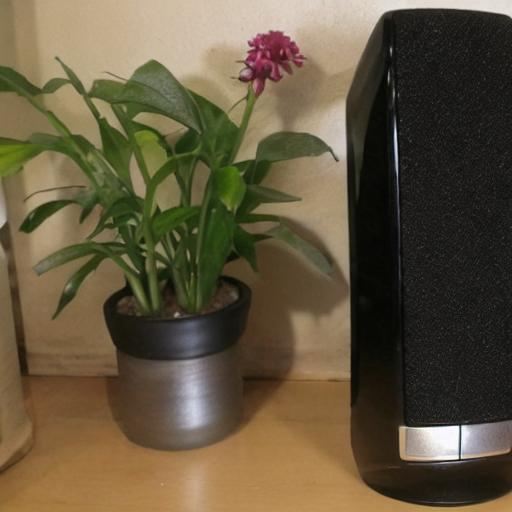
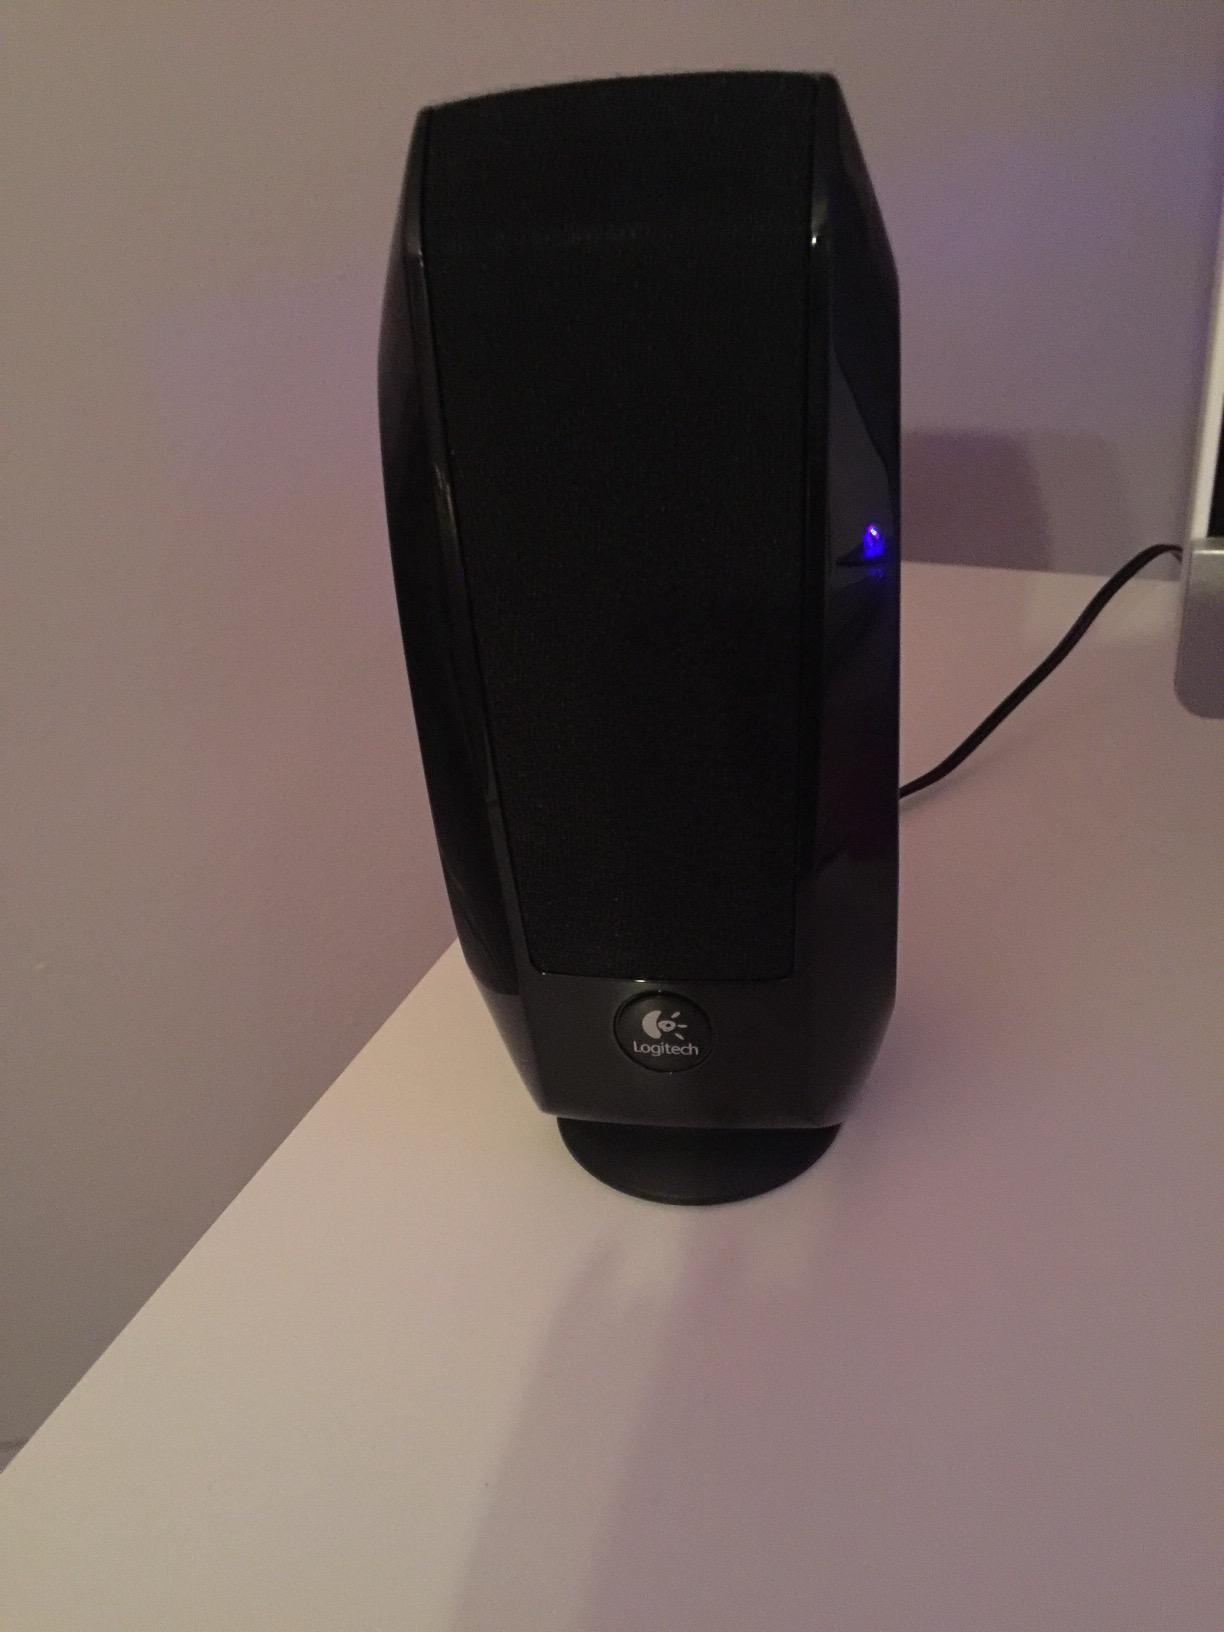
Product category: speaker
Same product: no